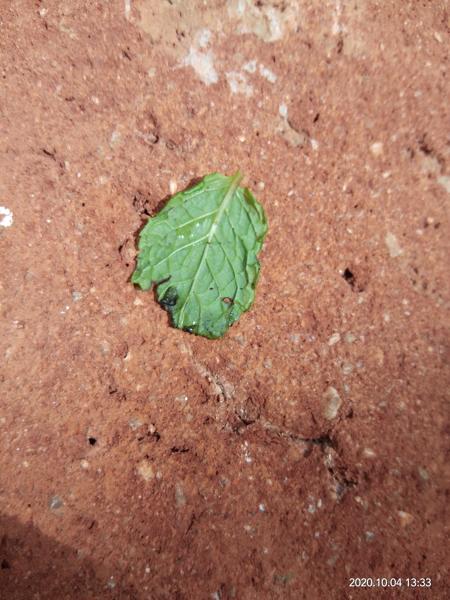
Plant: Mint